Cobboldia

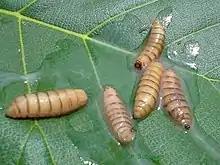
Larvae of "Cobboldia" from autopsy of an Asian elephant stomach

A fossil species "Cobboldia russanovi" is known from the frozen remains of mammoths. "Cobboldia roverei" Gedoelst, 1915 (="Rodhainommia roverei", the green elephant stomach bot fly) has been noted from the African Forest Elephant.